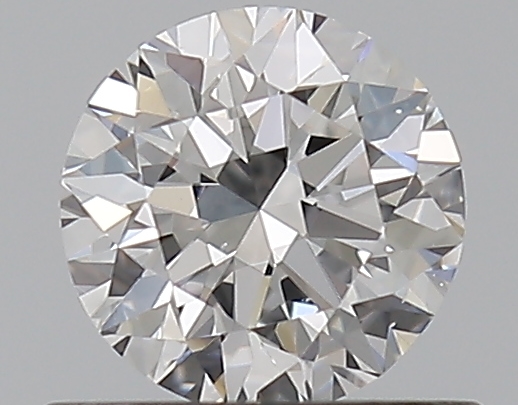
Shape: round
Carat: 0.5
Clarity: VS2
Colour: E
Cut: EX
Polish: EX
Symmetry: EX
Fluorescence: N
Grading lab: GIA
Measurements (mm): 5.07 x 5.1 x 3.19